House of Loredan

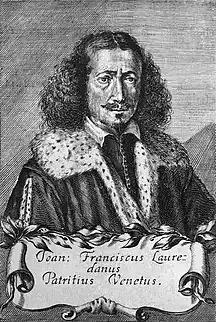

After losing to the league's forces at the Battle of Agnadello, Venice found its holdings in Italy shrinking drastically. Soon Padua, Venice's most strategically vital "Terraferma" holding, had fallen, and Venice itself was threatened. Loredan united the population, calling for sacrifice and total mobilisation. Padua was retaken, though Venice was still forced to accept a reluctant peace, following which it joined the Pope as only a junior ally in his new war against the French. The alliance was on the verge of victory, but a dispute arose over territory. Emperor Maximilian refused to surrender any Imperial territory, which in his eyes included most of the Veneto, to the Republic; to this end, he signed an agreement with the Pope to exclude Venice entirely from the final partition. When the Republic objected, Julius threatened to reform the League of Cambrai. In response, Venice turned to Louis; on 23 March 1513, a treaty pledging to divide all of northern Italy between France and the Republic was signed at Blois. Under this alliance with the French King Louis XII, the Venetians achieved a decisive victory over the Papal States, and were able to secure back all the territories they had lost. In addition, the Papacy, namely Pope Leo X, a Medici, was forced to repay many outstanding debts to the Loredan family totalling approximately 500,000 ducats, an enormous amount of money.